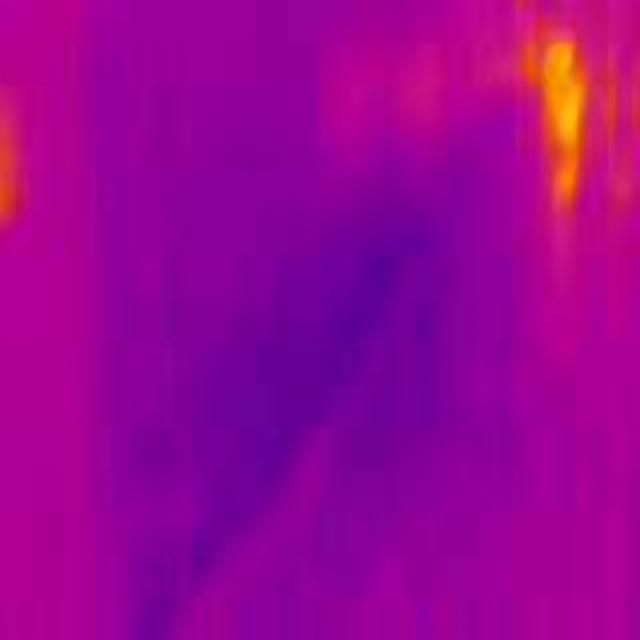
Detected objects:
label: person